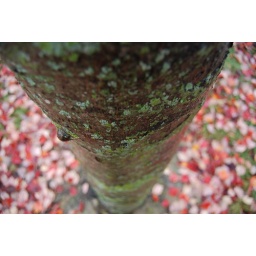
Picture of the tree going down to the ground...downwards lines and red leaves around